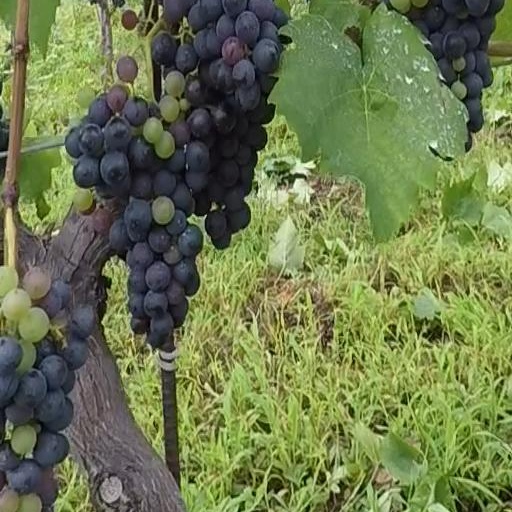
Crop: grape